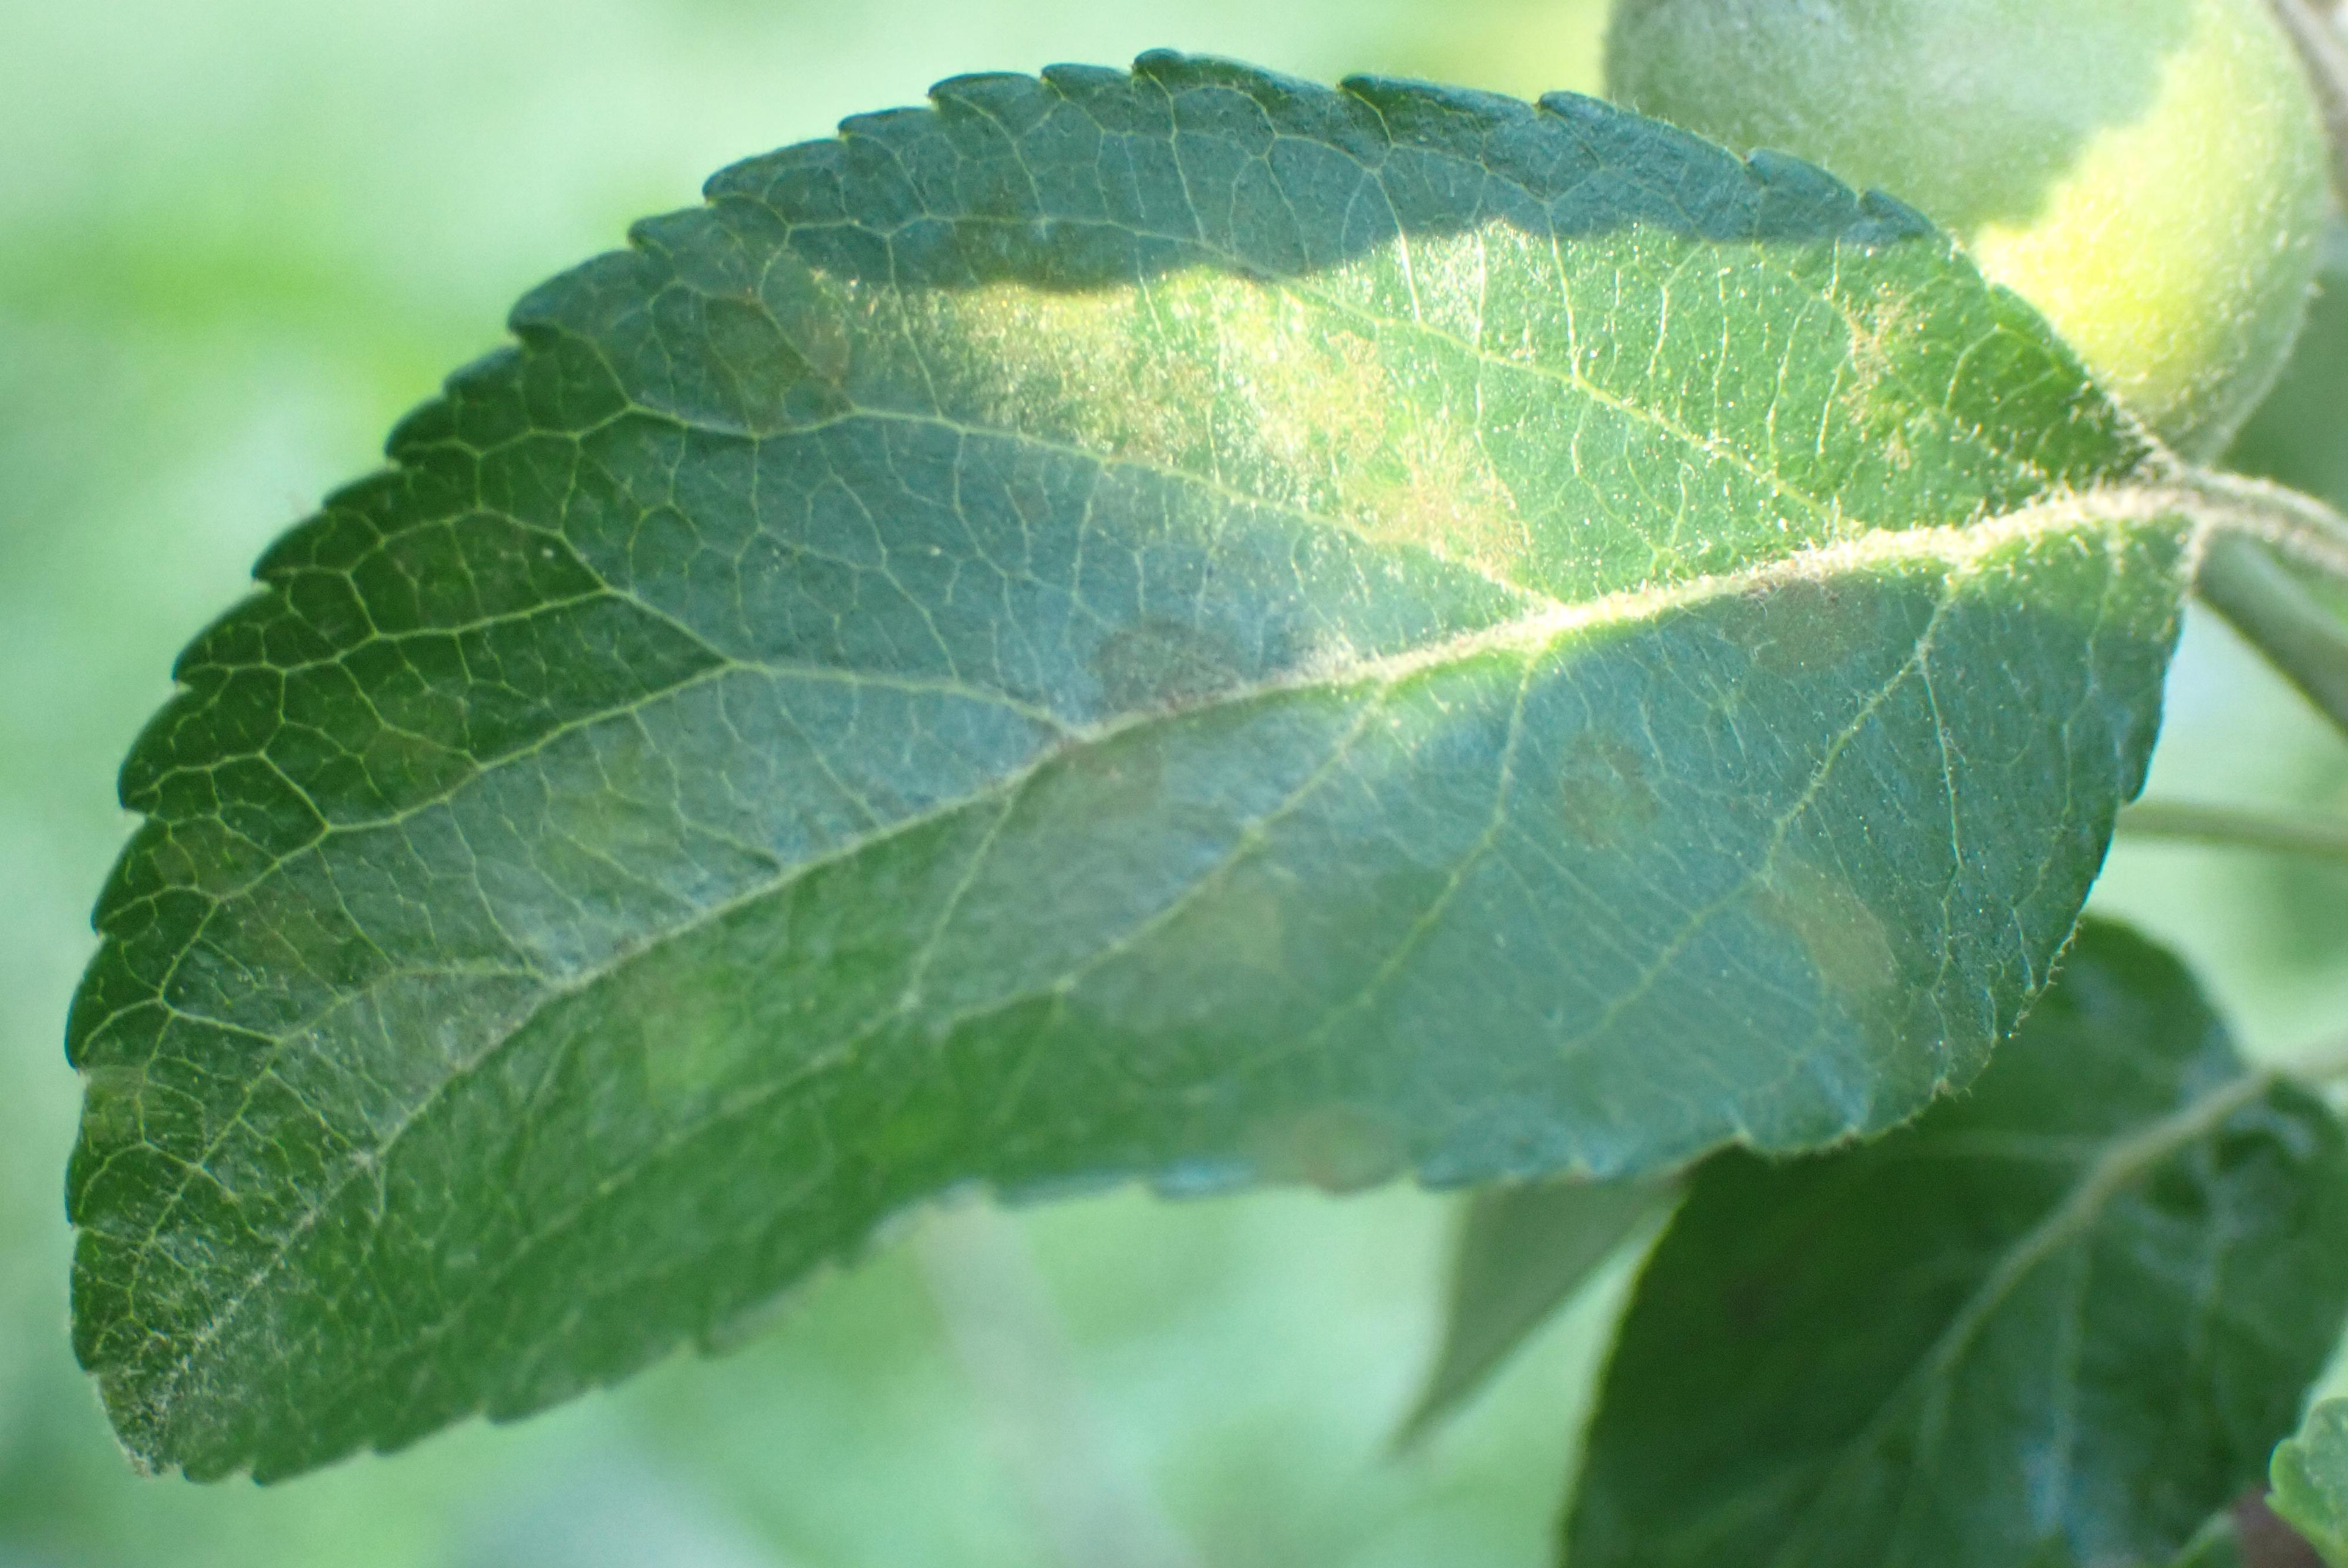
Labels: scab